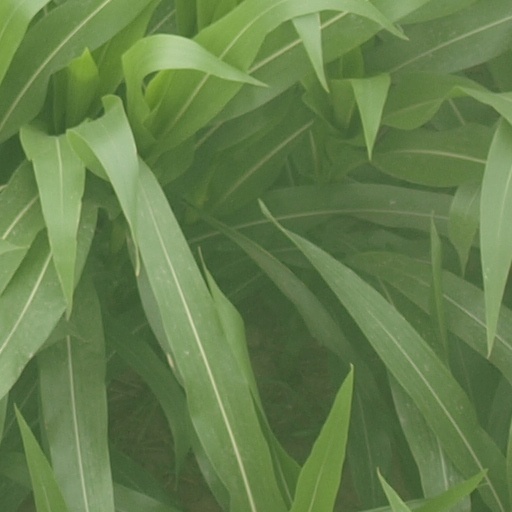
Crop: maize; corn